Georgia Wyllie

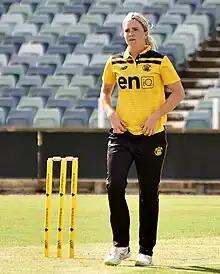
Wyllie playing for WA in September 2022

Georgia L Wyllie (born 3 May 2002) is an Australian cricketer who plays as a right-handed batter and left-arm medium bowler for Western Australia in the Women's National Cricket League (WNCL).